Question: Please indicate a possible affordance area of the pack_suitcase that can be used for packing
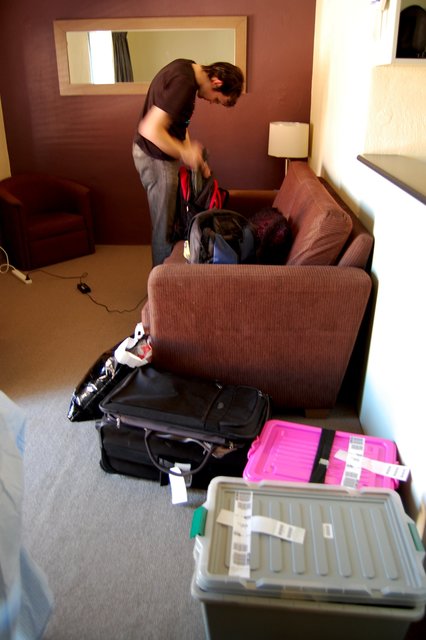
Answer: [99.316, 352.481, 259.316, 476.391]